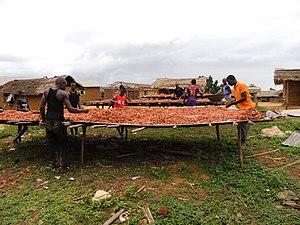
Cultivateurs de cacao ivoiriens en train de nettoyer les fèves et les faire sécher au soleil. This is an image of ""African people at work"" from Ivory Coast"
Le cacao est la poudre obtenue après broyage de l'amande des fèves de cacao fermentées et torréfiées, produites par le cacaoyer. En fait, la valeur « poudre de cacao » n'est qu'une acception du terme cacao parmi d'autres, c'est le sens le plus fréquent pour un locuteur francophone moyen de l'hémisphère Nord, les autres valeurs ne se rencontrant que dans le vocabulaire de spécialité des locuteurs travaillant dans la filière cacao.